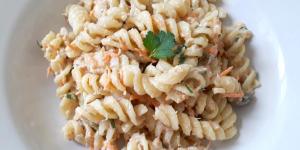
ensalada de pasta con atun y cebolla